List of awards and nominations received by Kendrick Lamar

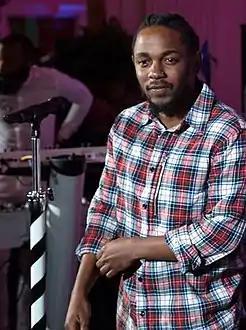
Lamar at the White House in 2016

Throughout his career, American rapper and songwriter Kendrick Lamar has received several awards, nominations, and cultural honors. He signed to Top Dawg Entertainment (TDE) in 2005 and released his debut studio album, Section.80, in 2011. At the 2011 BET Hip Hop Awards, the album received a nomination for Best Mixtape. Lamar's second album, "Good Kid, M.A.A.D City" (2012), earned him seven nominations at the 56th Annual Grammy Awards, including for Album of the Year, Best New Artist and Best Rap Album. His third studio album, "To Pimp a Butterfly" (2015), was preceded by the Grammy Award for Best Rap Song and Best Rap Performance-winning single "I". For his work on the album and additional collaborations from that year, Lamar received the most Grammy Award nominations by a rapper in a single night, with 11.